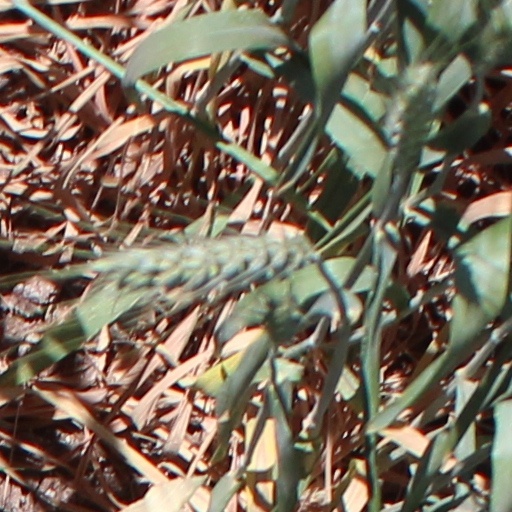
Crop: wheat